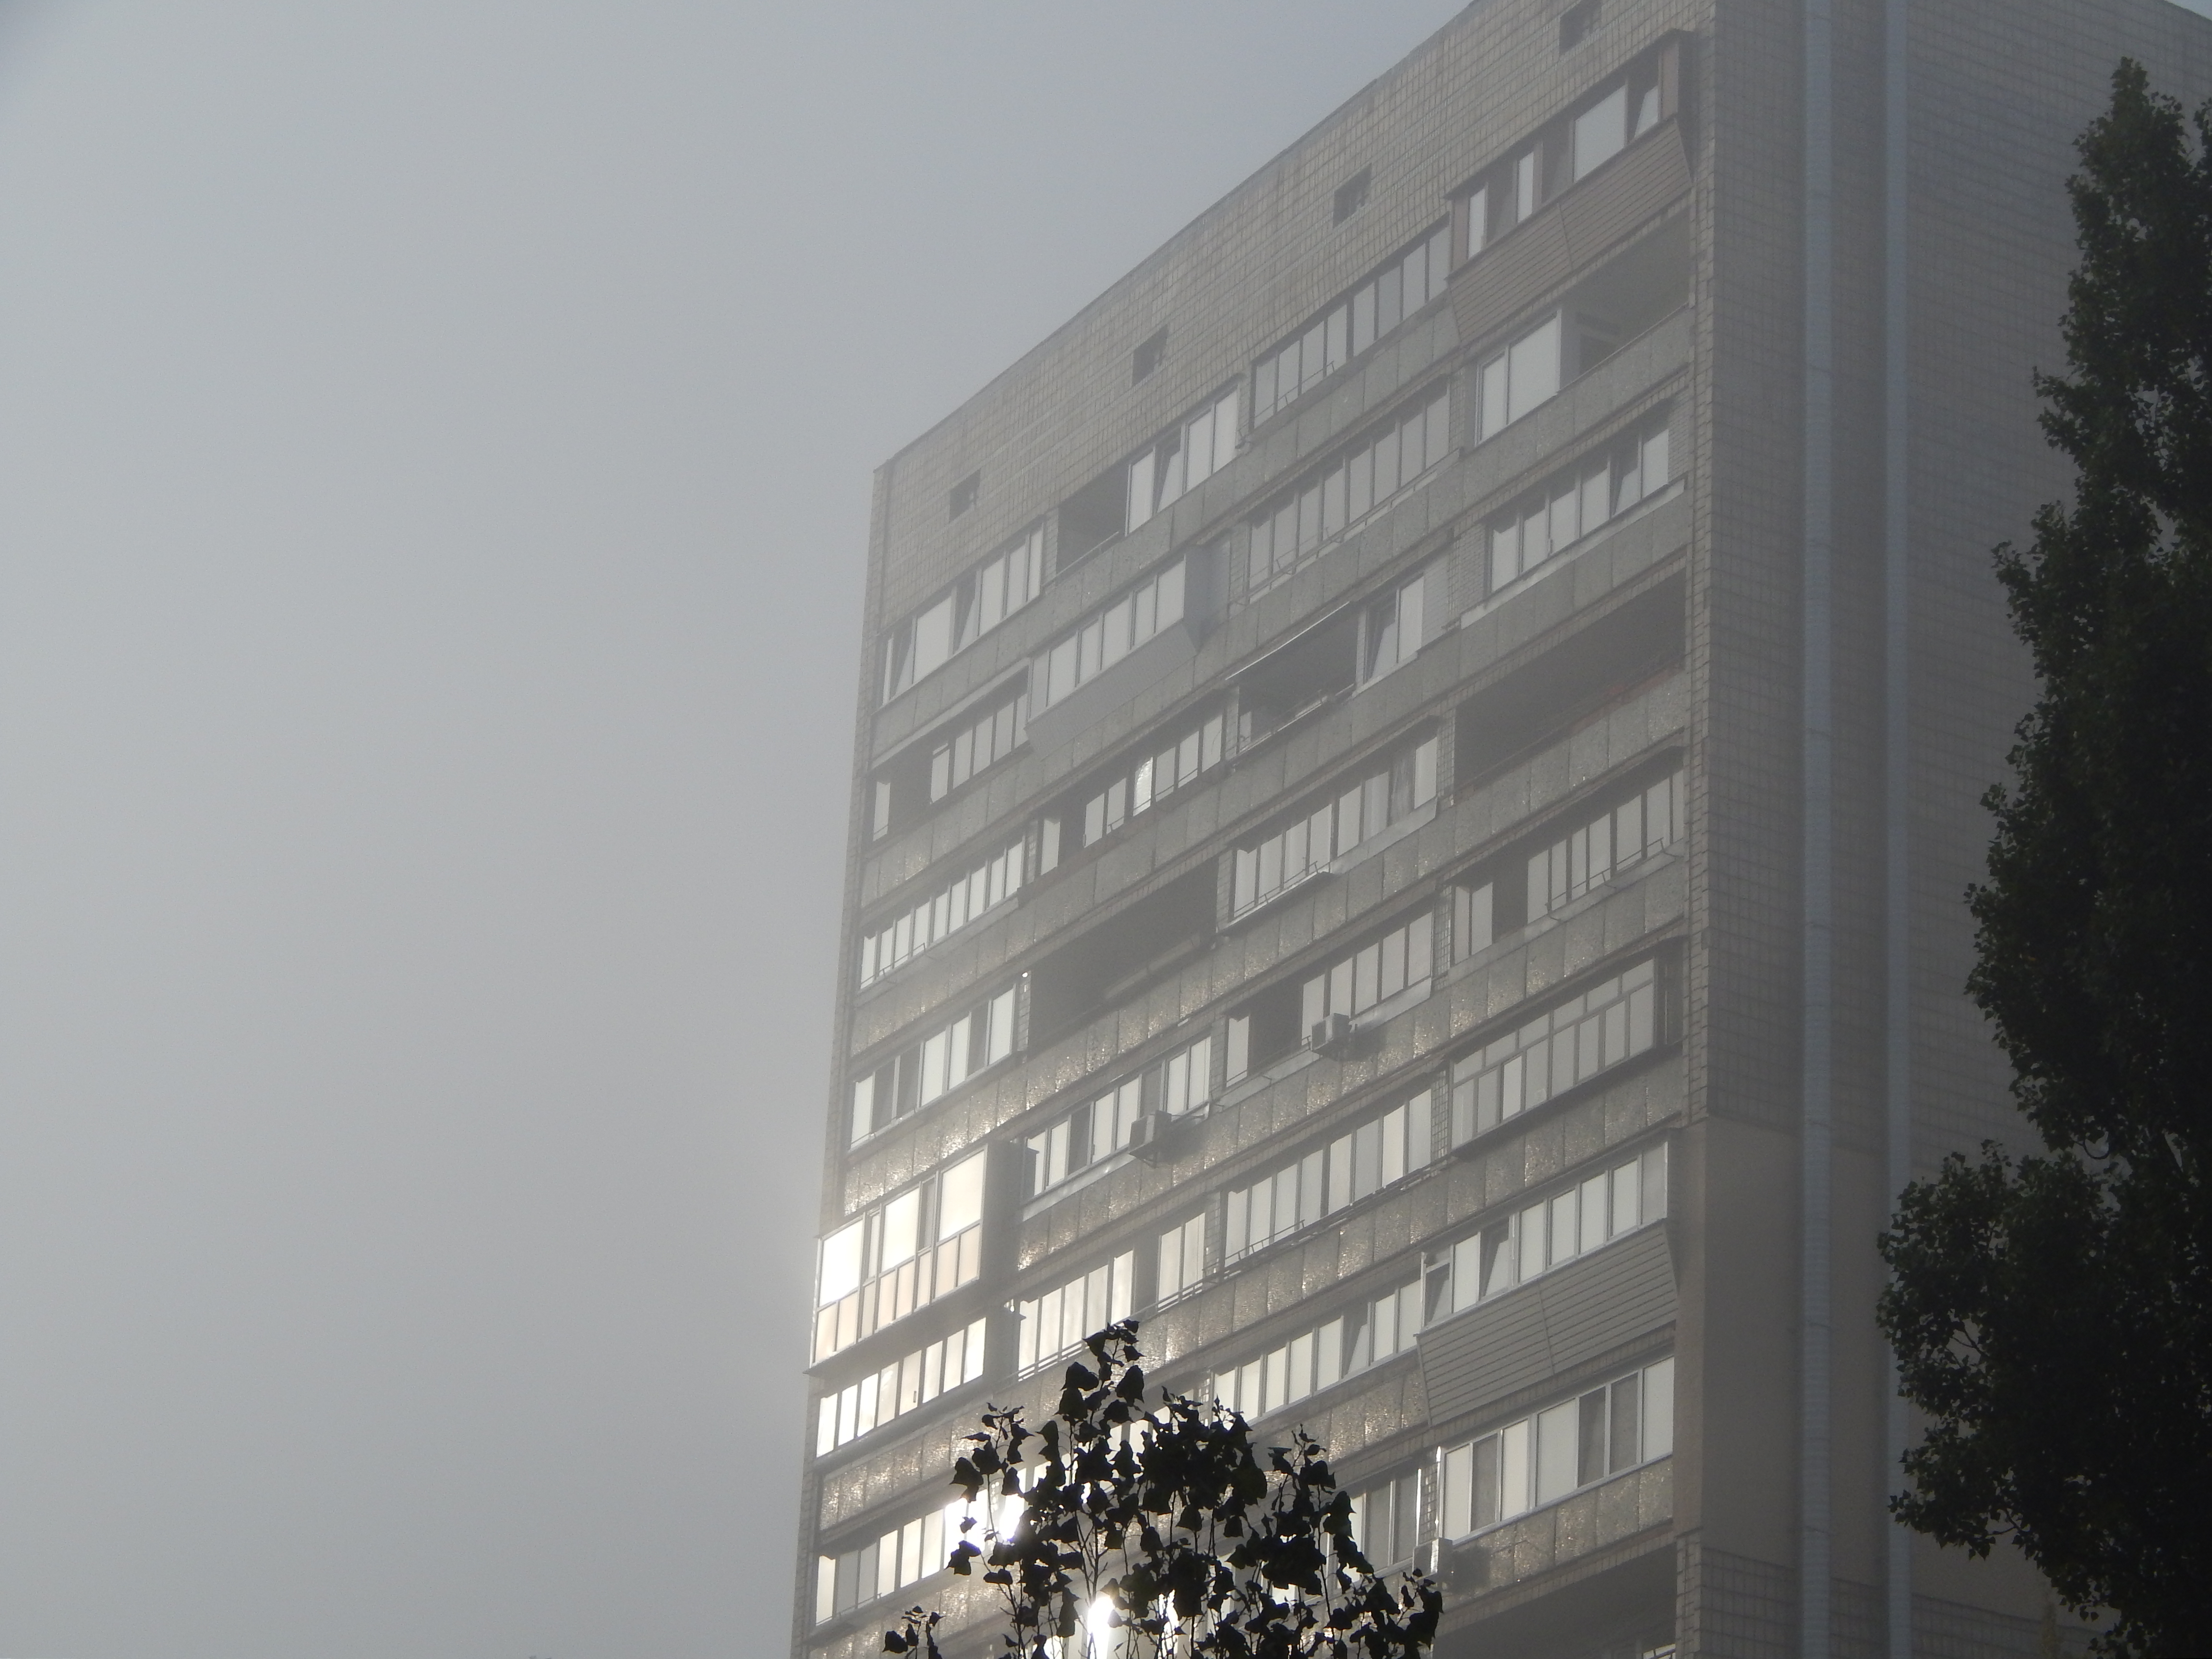
white, atmospheric phenomenon, tower block, architecture, metropolitan area, building, daytime, urban area, condominium, apartment, city, mixed use, corporate headquarters, sky, facade, commercial building, residential area, Material property, tree, metropolis, room, headquarters, urban design, window, house